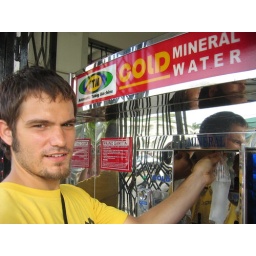
Its simple: Just grab a plastic bag, put in a piso and watch the cold, filtered water flow. So refreshing.